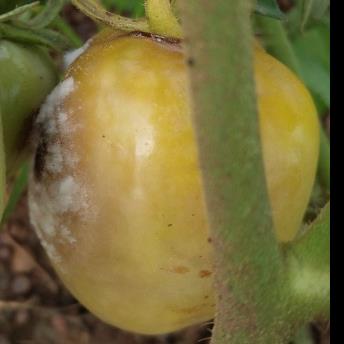
Crop: Tomato
Condition: tomato-late-blight-d